Gonâve microplate

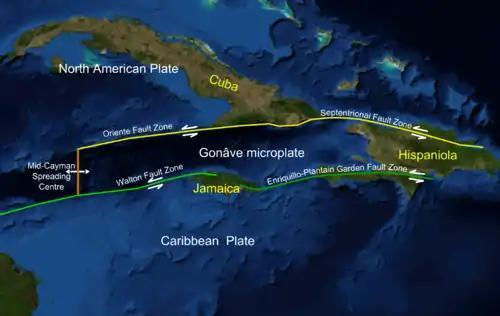
The Gonâve microplate, showing the fault zones that bound it

The Gonâve microplate forms part of the boundary between the North American plate and the Caribbean plate. It is bounded to the west by the Mid-Cayman Rise spreading center, to the north by the Septentrional-Oriente fault zone and to the south by the Walton fault zone and the Enriquillo–Plantain Garden fault zone. The existence of this microplate was first proposed in 1991. This has been confirmed by GPS measurements, which show that the overall displacement between the two main plates is split almost equally between the transform fault zones that bound the Gonâve microplate. The microplate is expected to eventually become accreted to the North American plate.